Aleksandr Porokhovshchikov

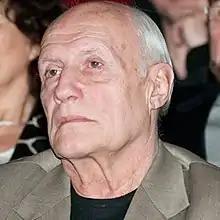
Aleksandr Porokhovshchikov in 2011

Aleksandr Shalvovich Porokhovshchikov (31 January 1939, Moscow – 15 April 2012, Moscow) was a Russian film and theatre actor and film director, People's Artist of Russia (1994). He died of diabetes and other illness at age 73 in Russia.